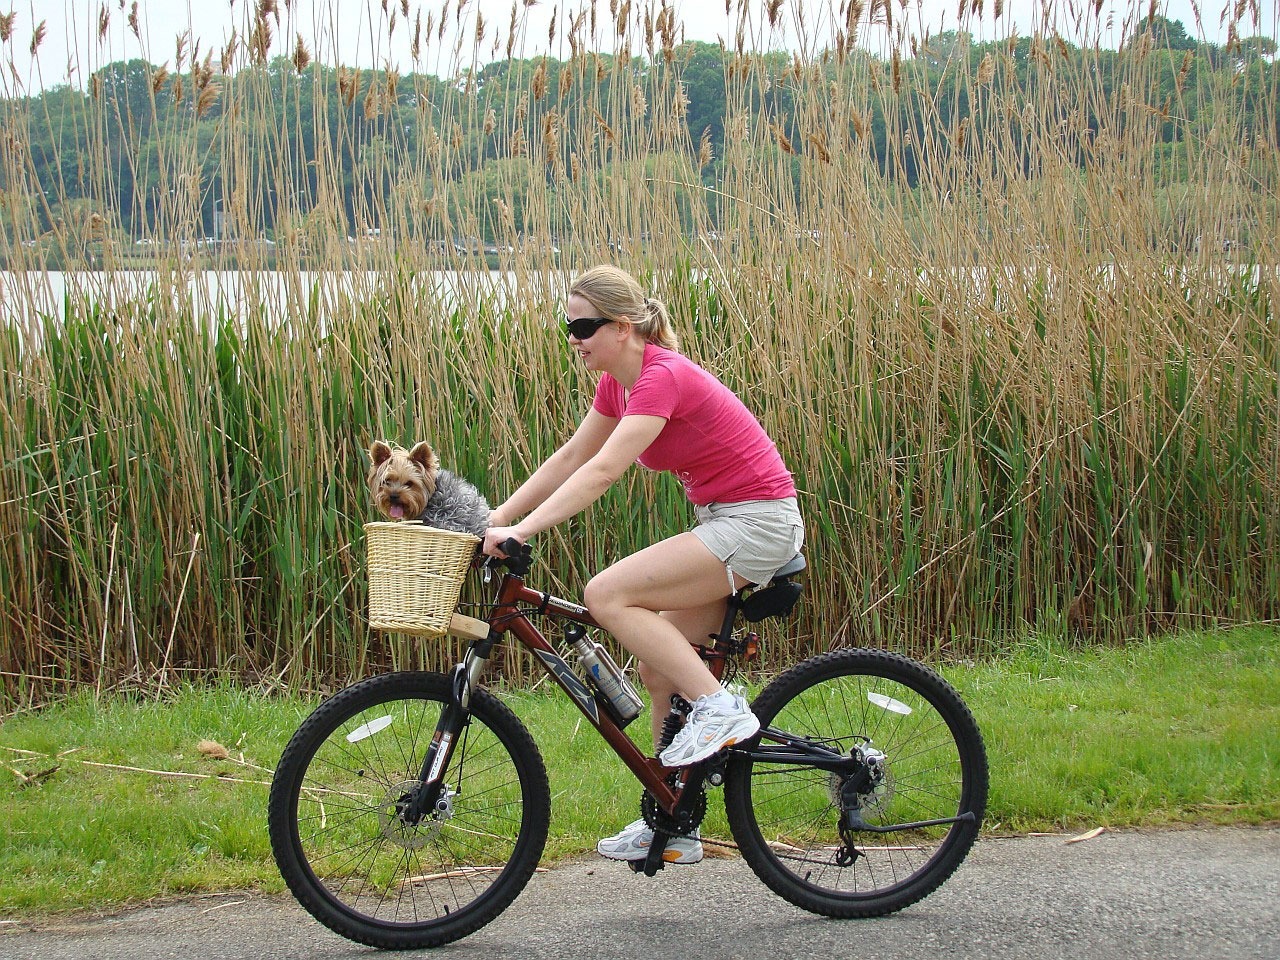
grass, girl, sport, lake, bicycle, bike, dog, animal, canine, pet, vehicle, ride, sports equipment, mountain bike, cycling, sports, yorkie, terrier, mountain biking, road cycling, land vehicle, cycle sport